Ziban Dake

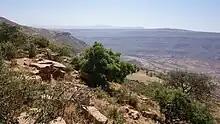
Regeneration of vegetation at Ziban Dake

With vegetation growth, biodiversity in this enclosure has strongly improved; there is more varied vegetation and wildlife.